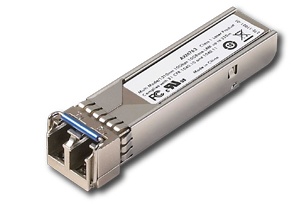
Juniper SFP+-Transceiver-Modul - 10GbE
Juniper Networks - SFP+-Transceiver-Modul - 10GbE - 10GBase-SR - bis zu 300 m - 850 nm - für Juniper Networks SRX380; EX Series EX9204, EX9208; QFX Series QFX10016, QFX5120
Brand: Juniper
Category: Electronics > Networking > Network Cards & Adapters